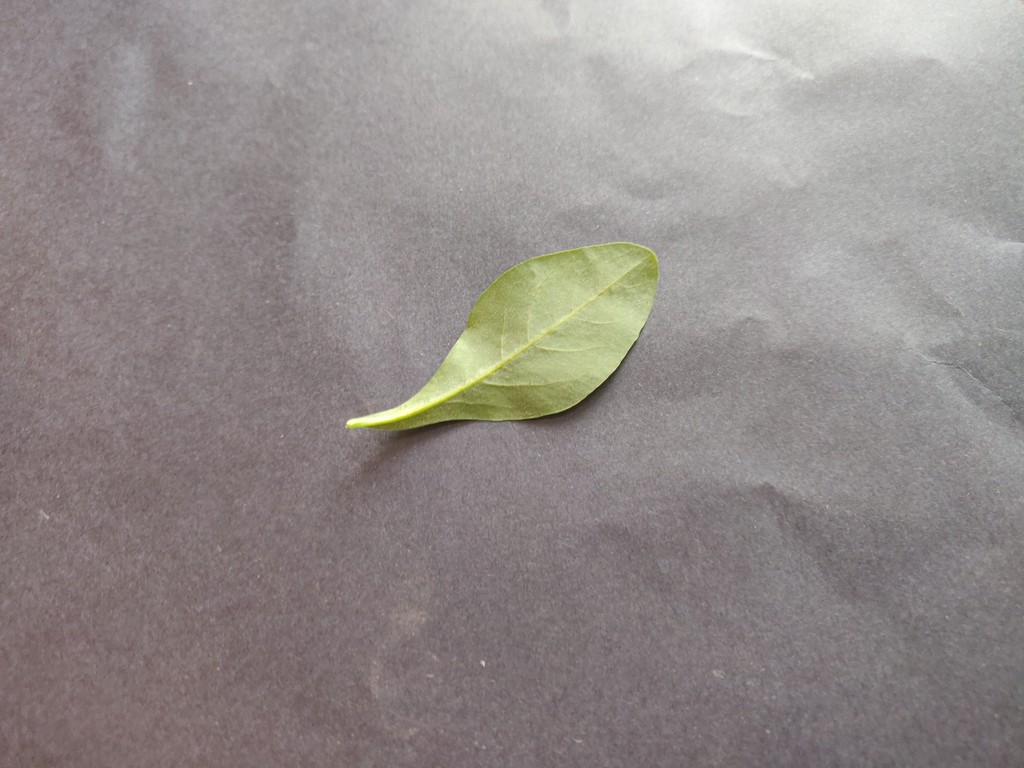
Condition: Healthy
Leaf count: single
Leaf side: back